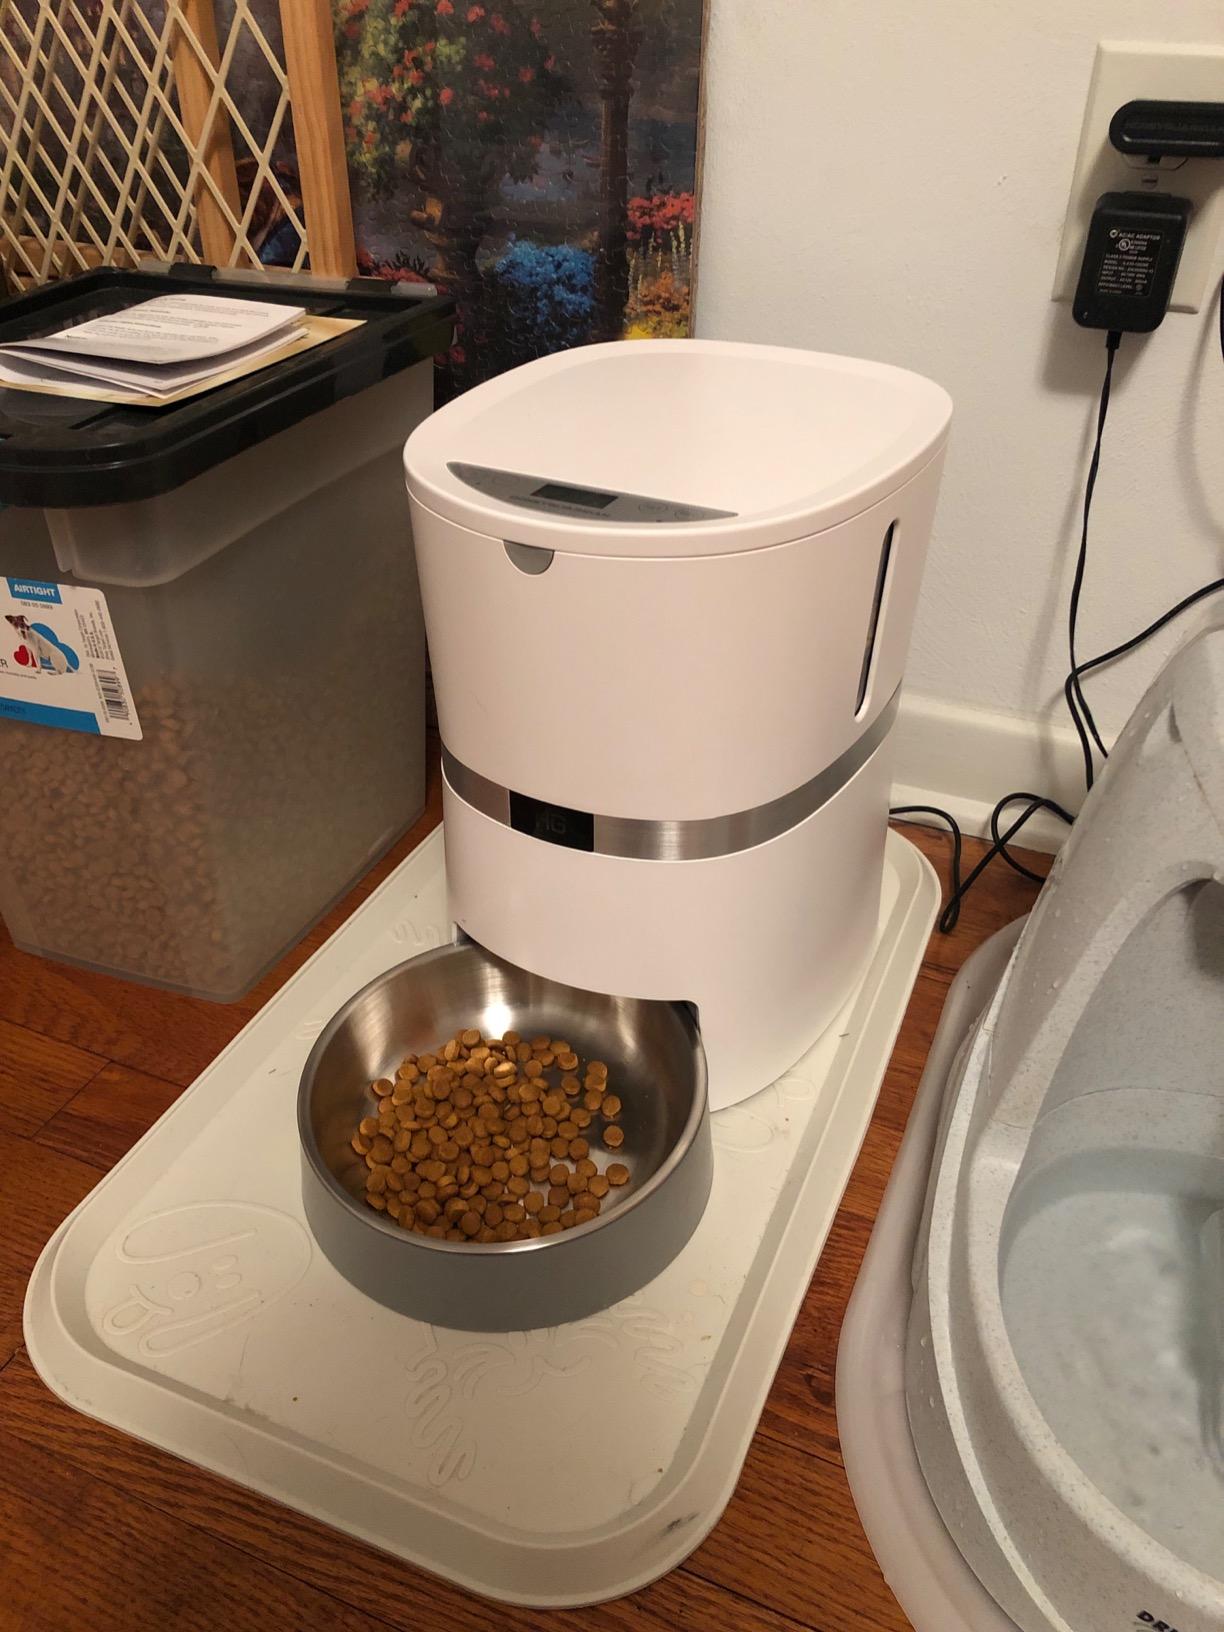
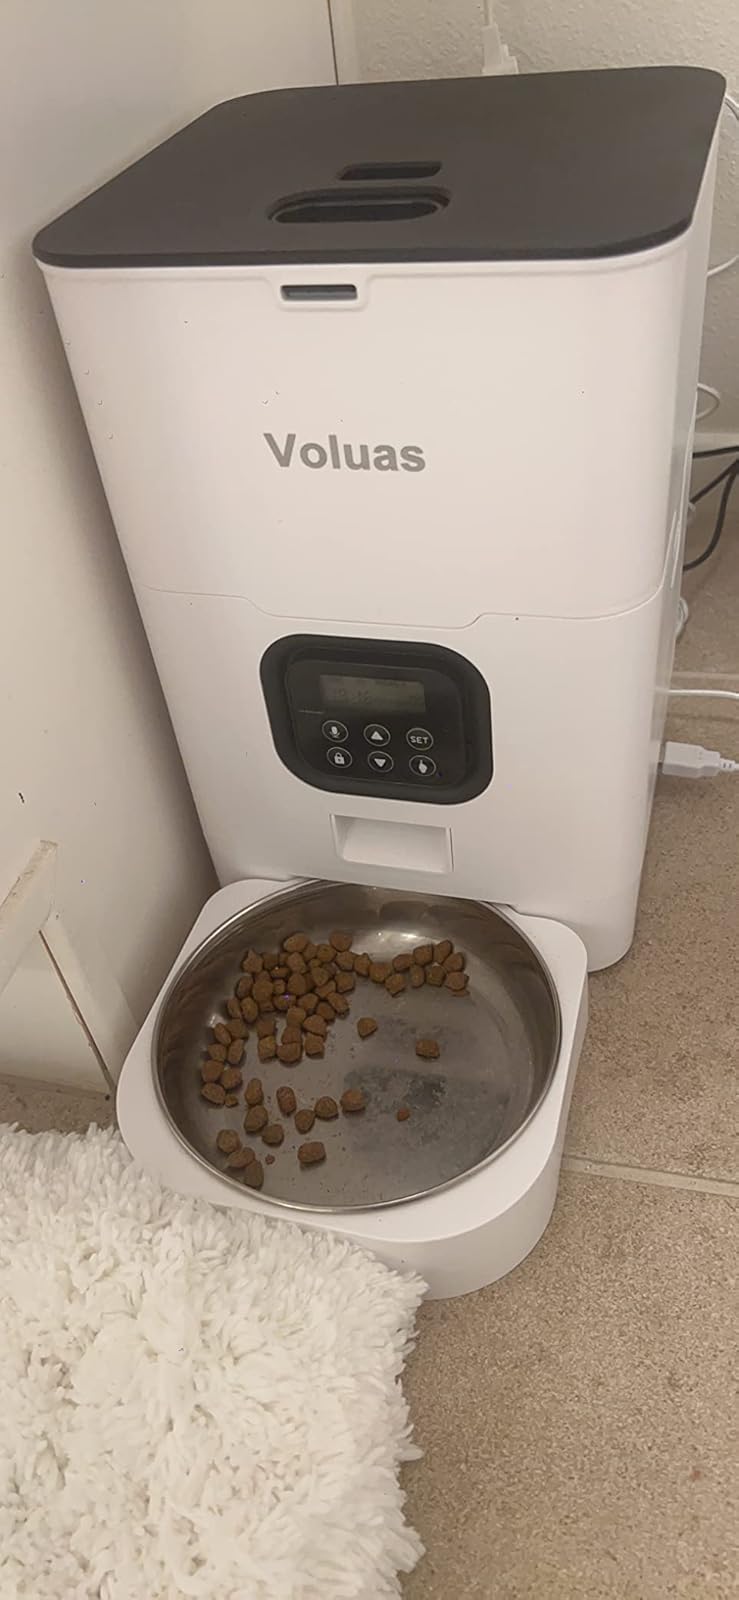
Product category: items_feeder
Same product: no